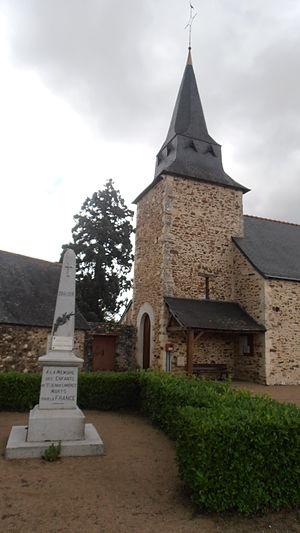
L'église du 12e siècle et le monument aux morts de Saint-Jean-de-Linières.
La liste des églises de Maine-et-Loire recense de la manière la plus complète possible les églises, cathédrale et basiliques situées dans le département français de Maine-et-Loire.
Saint-Jean-de-Linières est une ancienne commune française située dans le département de Maine-et-Loire, en région Pays de la Loire, devenue le 1ᵉʳ janvier 2019 une commune déléguée de la commune nouvelle de Saint-Léger-de-Linières.